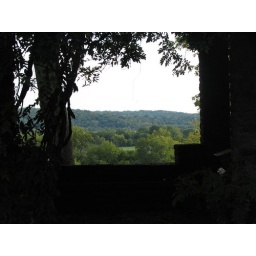
A view of the valley framed by stone wall at emery park.